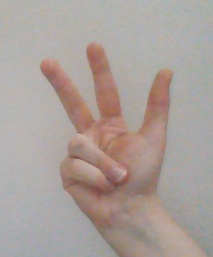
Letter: al